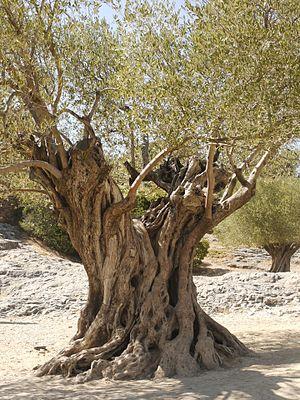
Arbre
Noé est un roman de Jean Giono publié en 1947. C'est la deuxième des Chroniques Romanesques, après Un Roi sans divertissement et avant Les Âmes fortes, Les Grands Chemins ou encore Le Moulin de Pologne. Il le rédige entre le 22 novembre 1946 et le 12 juillet 1947.
Une trogne appelée aussi arbre têtard ou plus simplement têtard, est un arbre dont la forme caractéristique résulte d'un mode d'exploitation ancestral spécifique, consistant en des tailles périodiques spécifiques, afin de fournir principalement du bois et du fourrage.